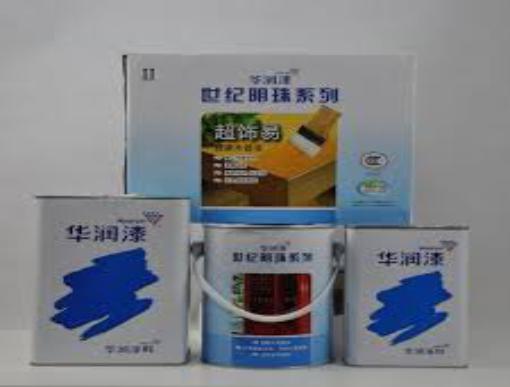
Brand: huarun
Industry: Others